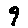
Label: 9